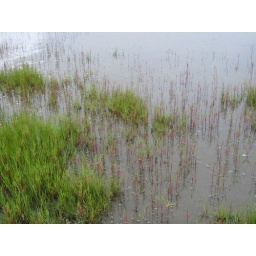
20070805 - Assateague Island beach camping - IMG_2968 - plants growing in water, Life Of The Marsh nature trail